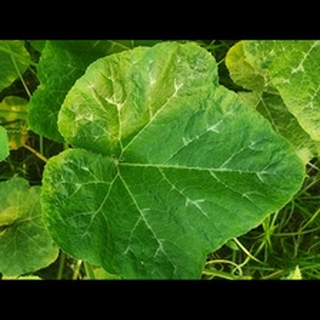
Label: healthy_pumpkin